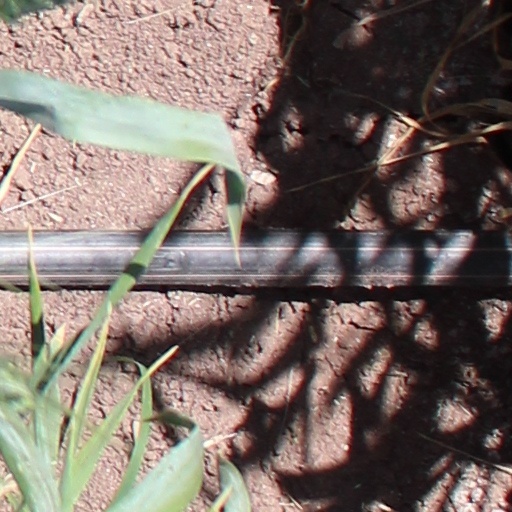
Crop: wheat